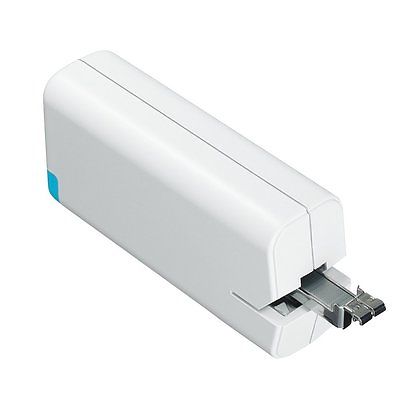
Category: stapler